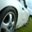
Label: automobile